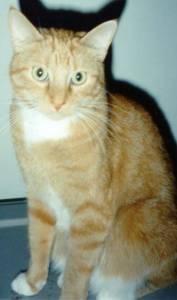
Breed: Abyssinian